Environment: lab
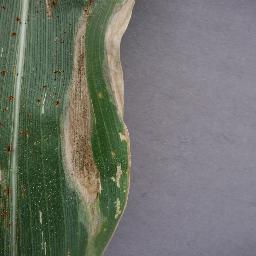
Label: northern_corn_leaf_blight